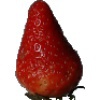
Label: Strawberry 1